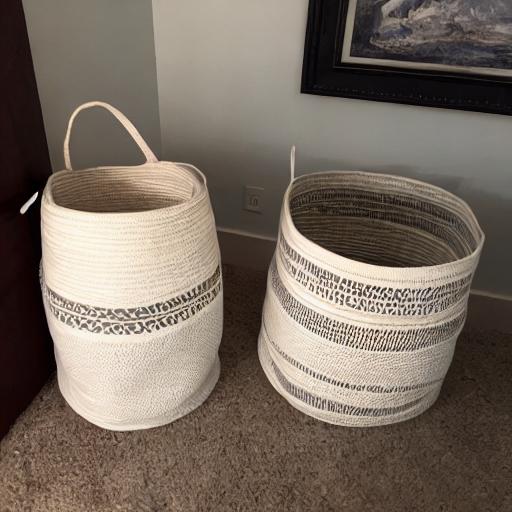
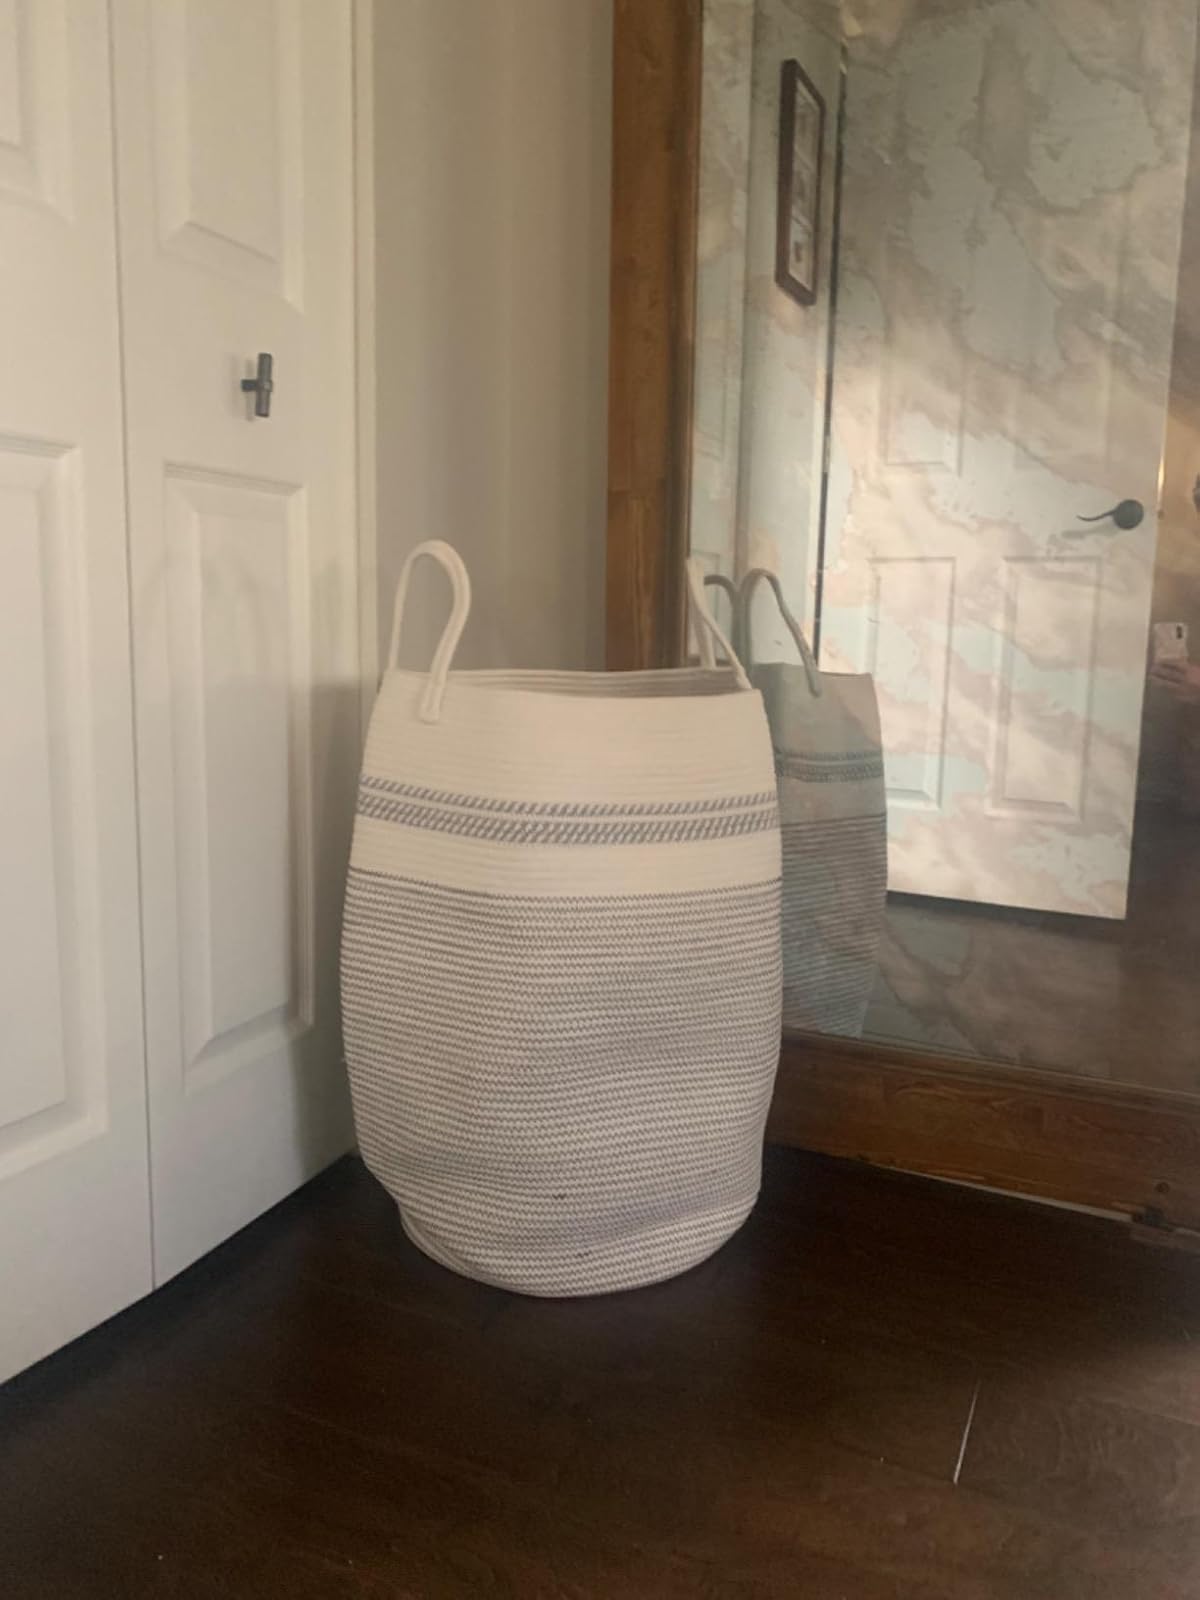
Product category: items_hamper
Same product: no